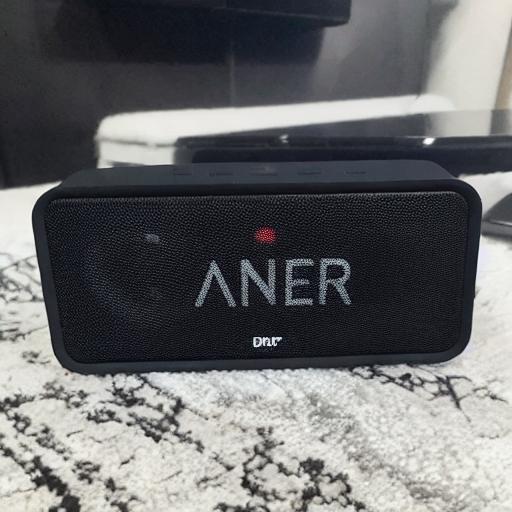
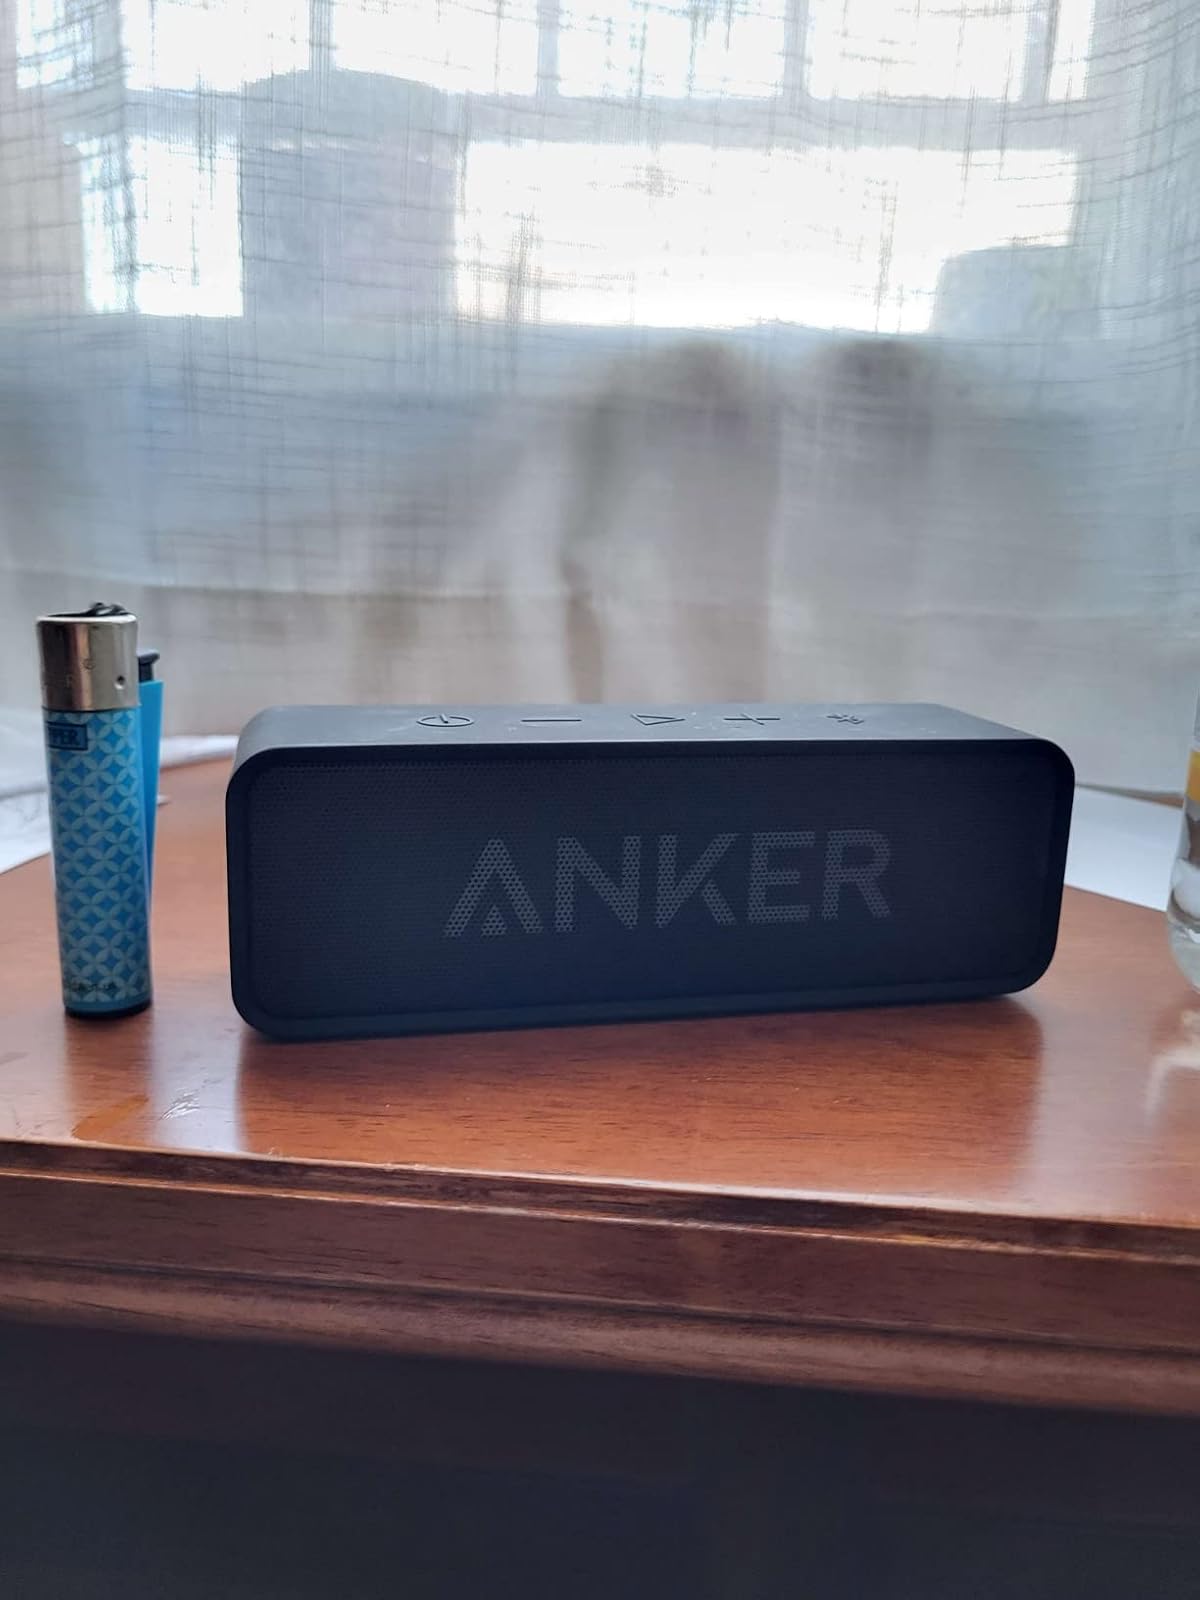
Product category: speaker
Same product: no